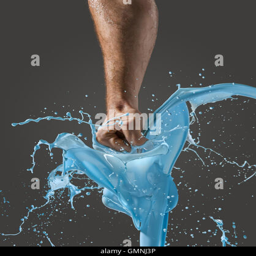
close - up of a man 's fist punching through liquid